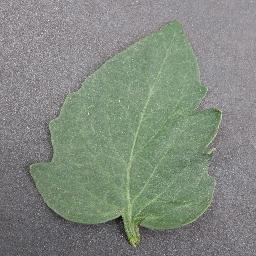
Label: Tomato___healthy